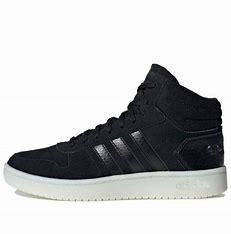
Brand: adidas
Model: NEO Hoops 2 Mid Skate